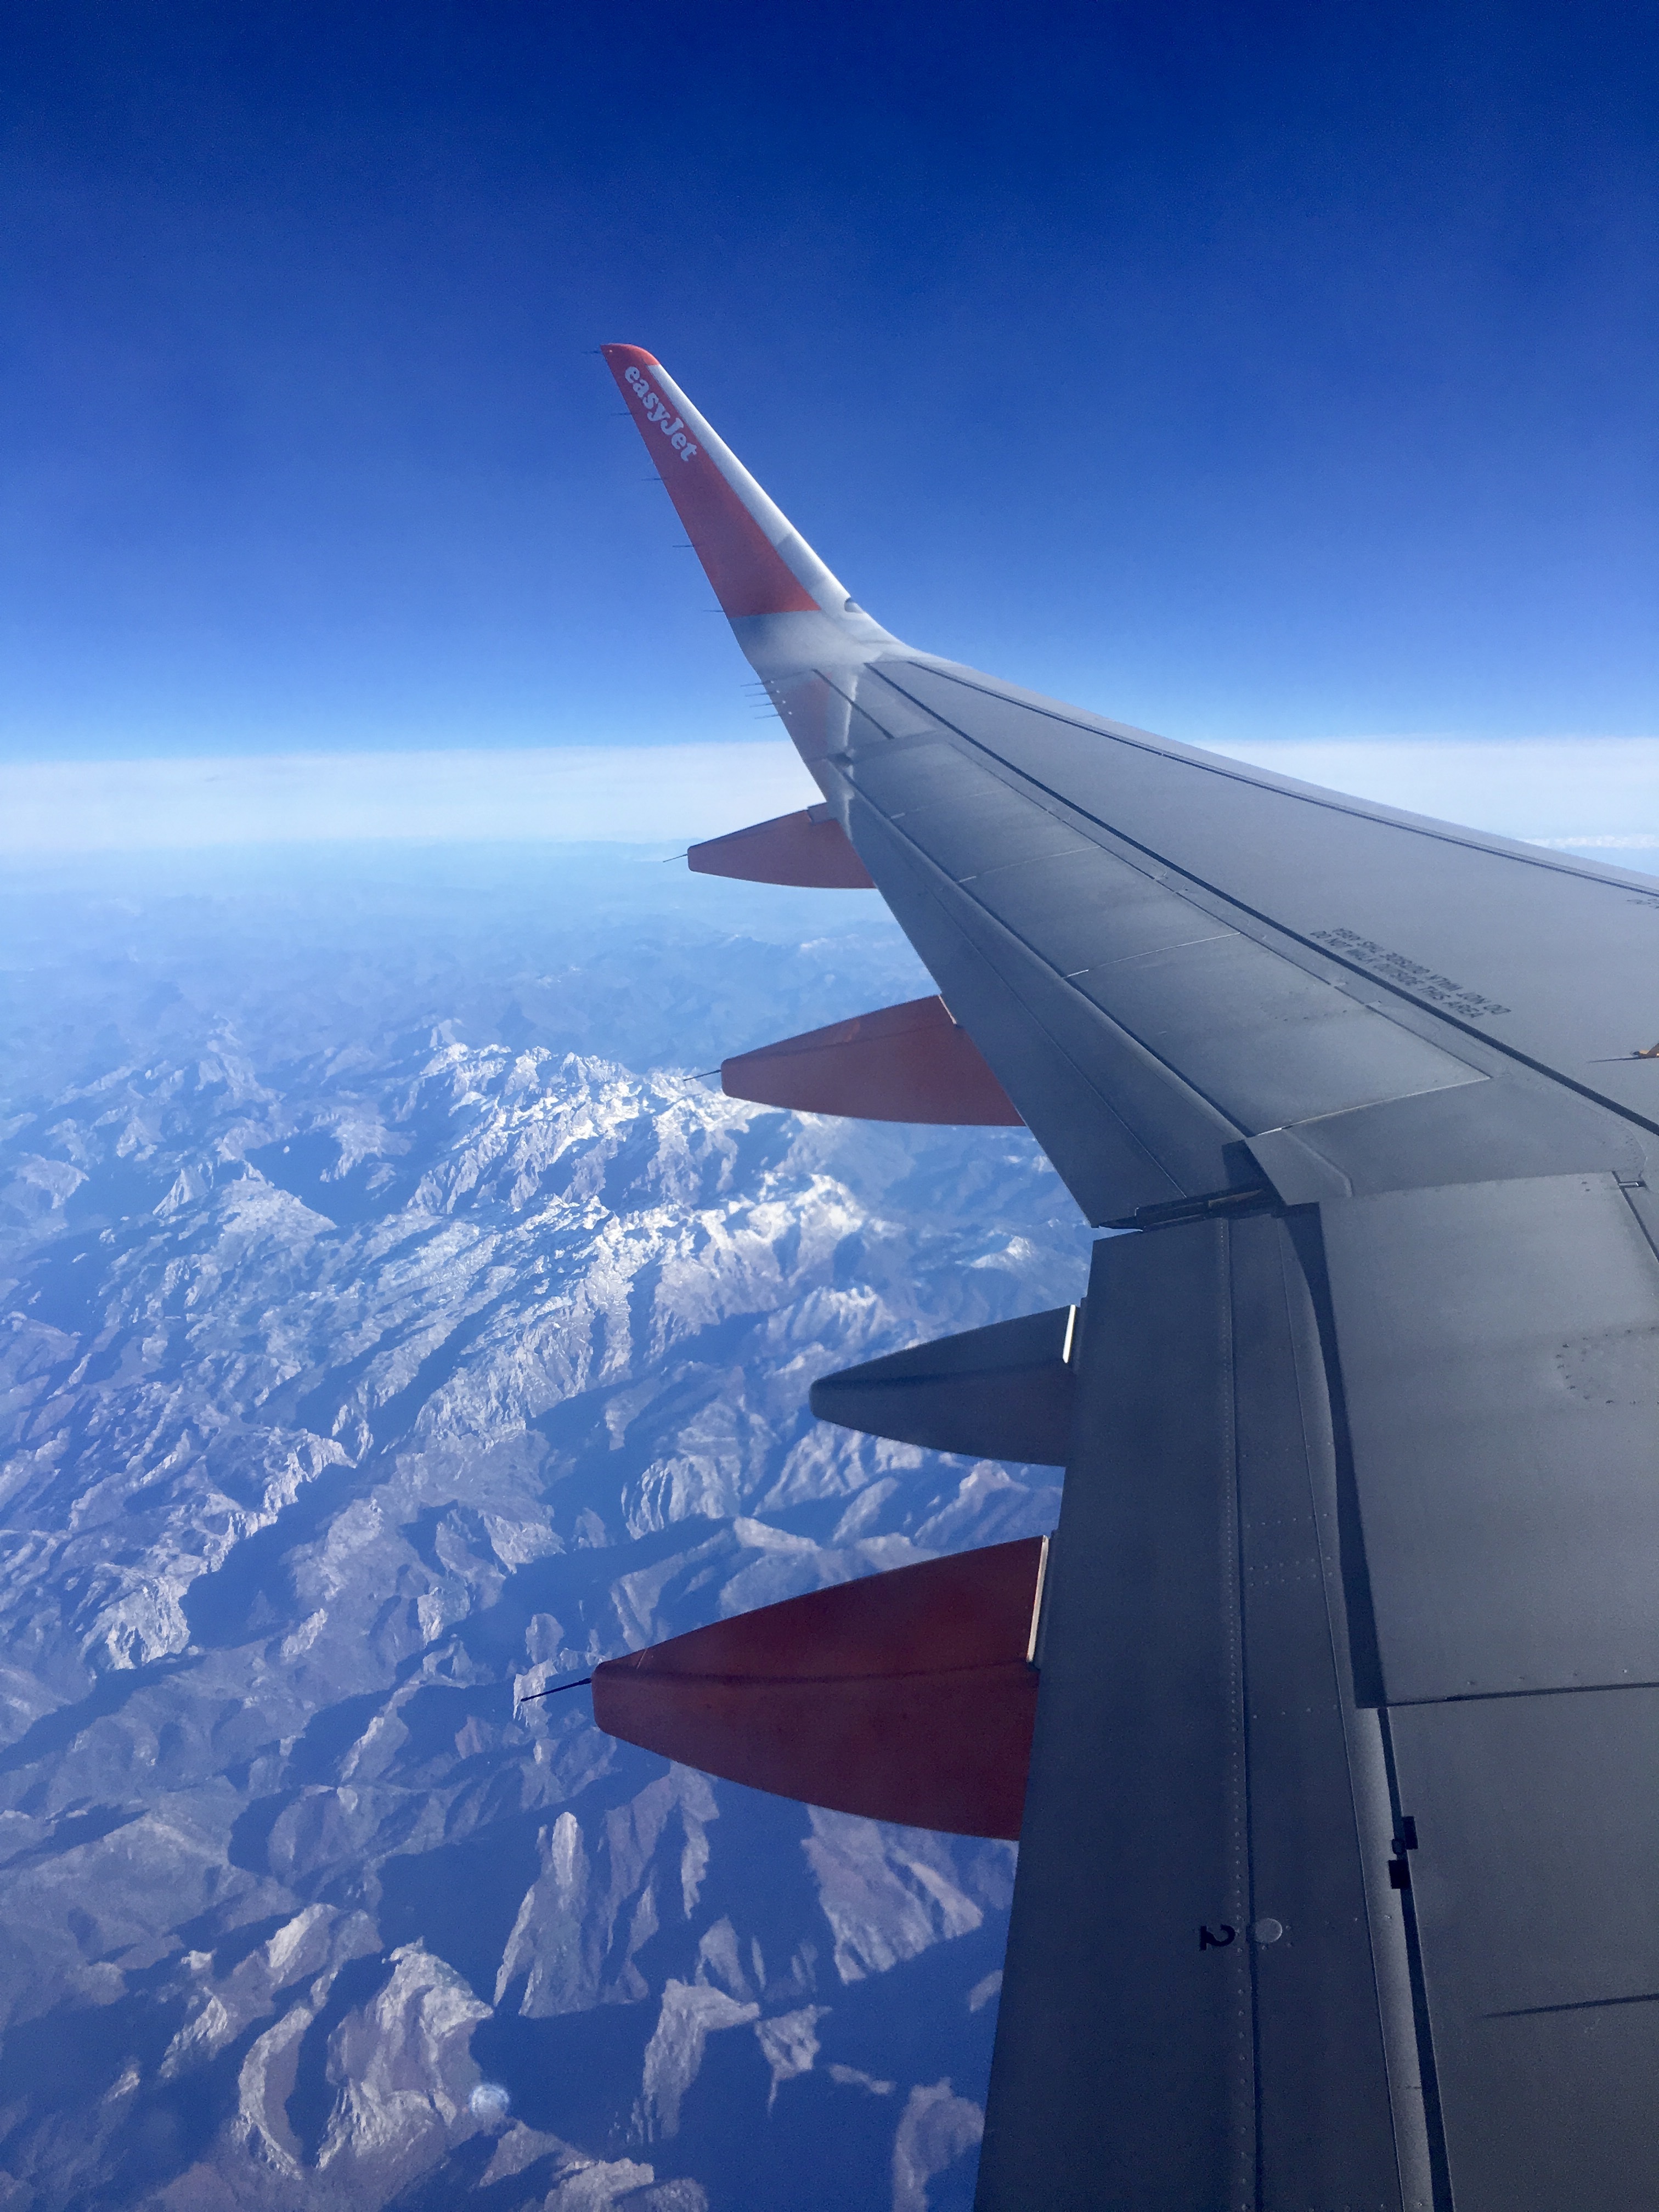
wing, sky, air, fly, airplane, plane, aircraft, vehicle, airline, aviation, flight, holiday, blue, blue sky, mountains, airliner, takeoff, air force, jet aircraft, airphoto, fighter aircraft, air travel, atmosphere of earth